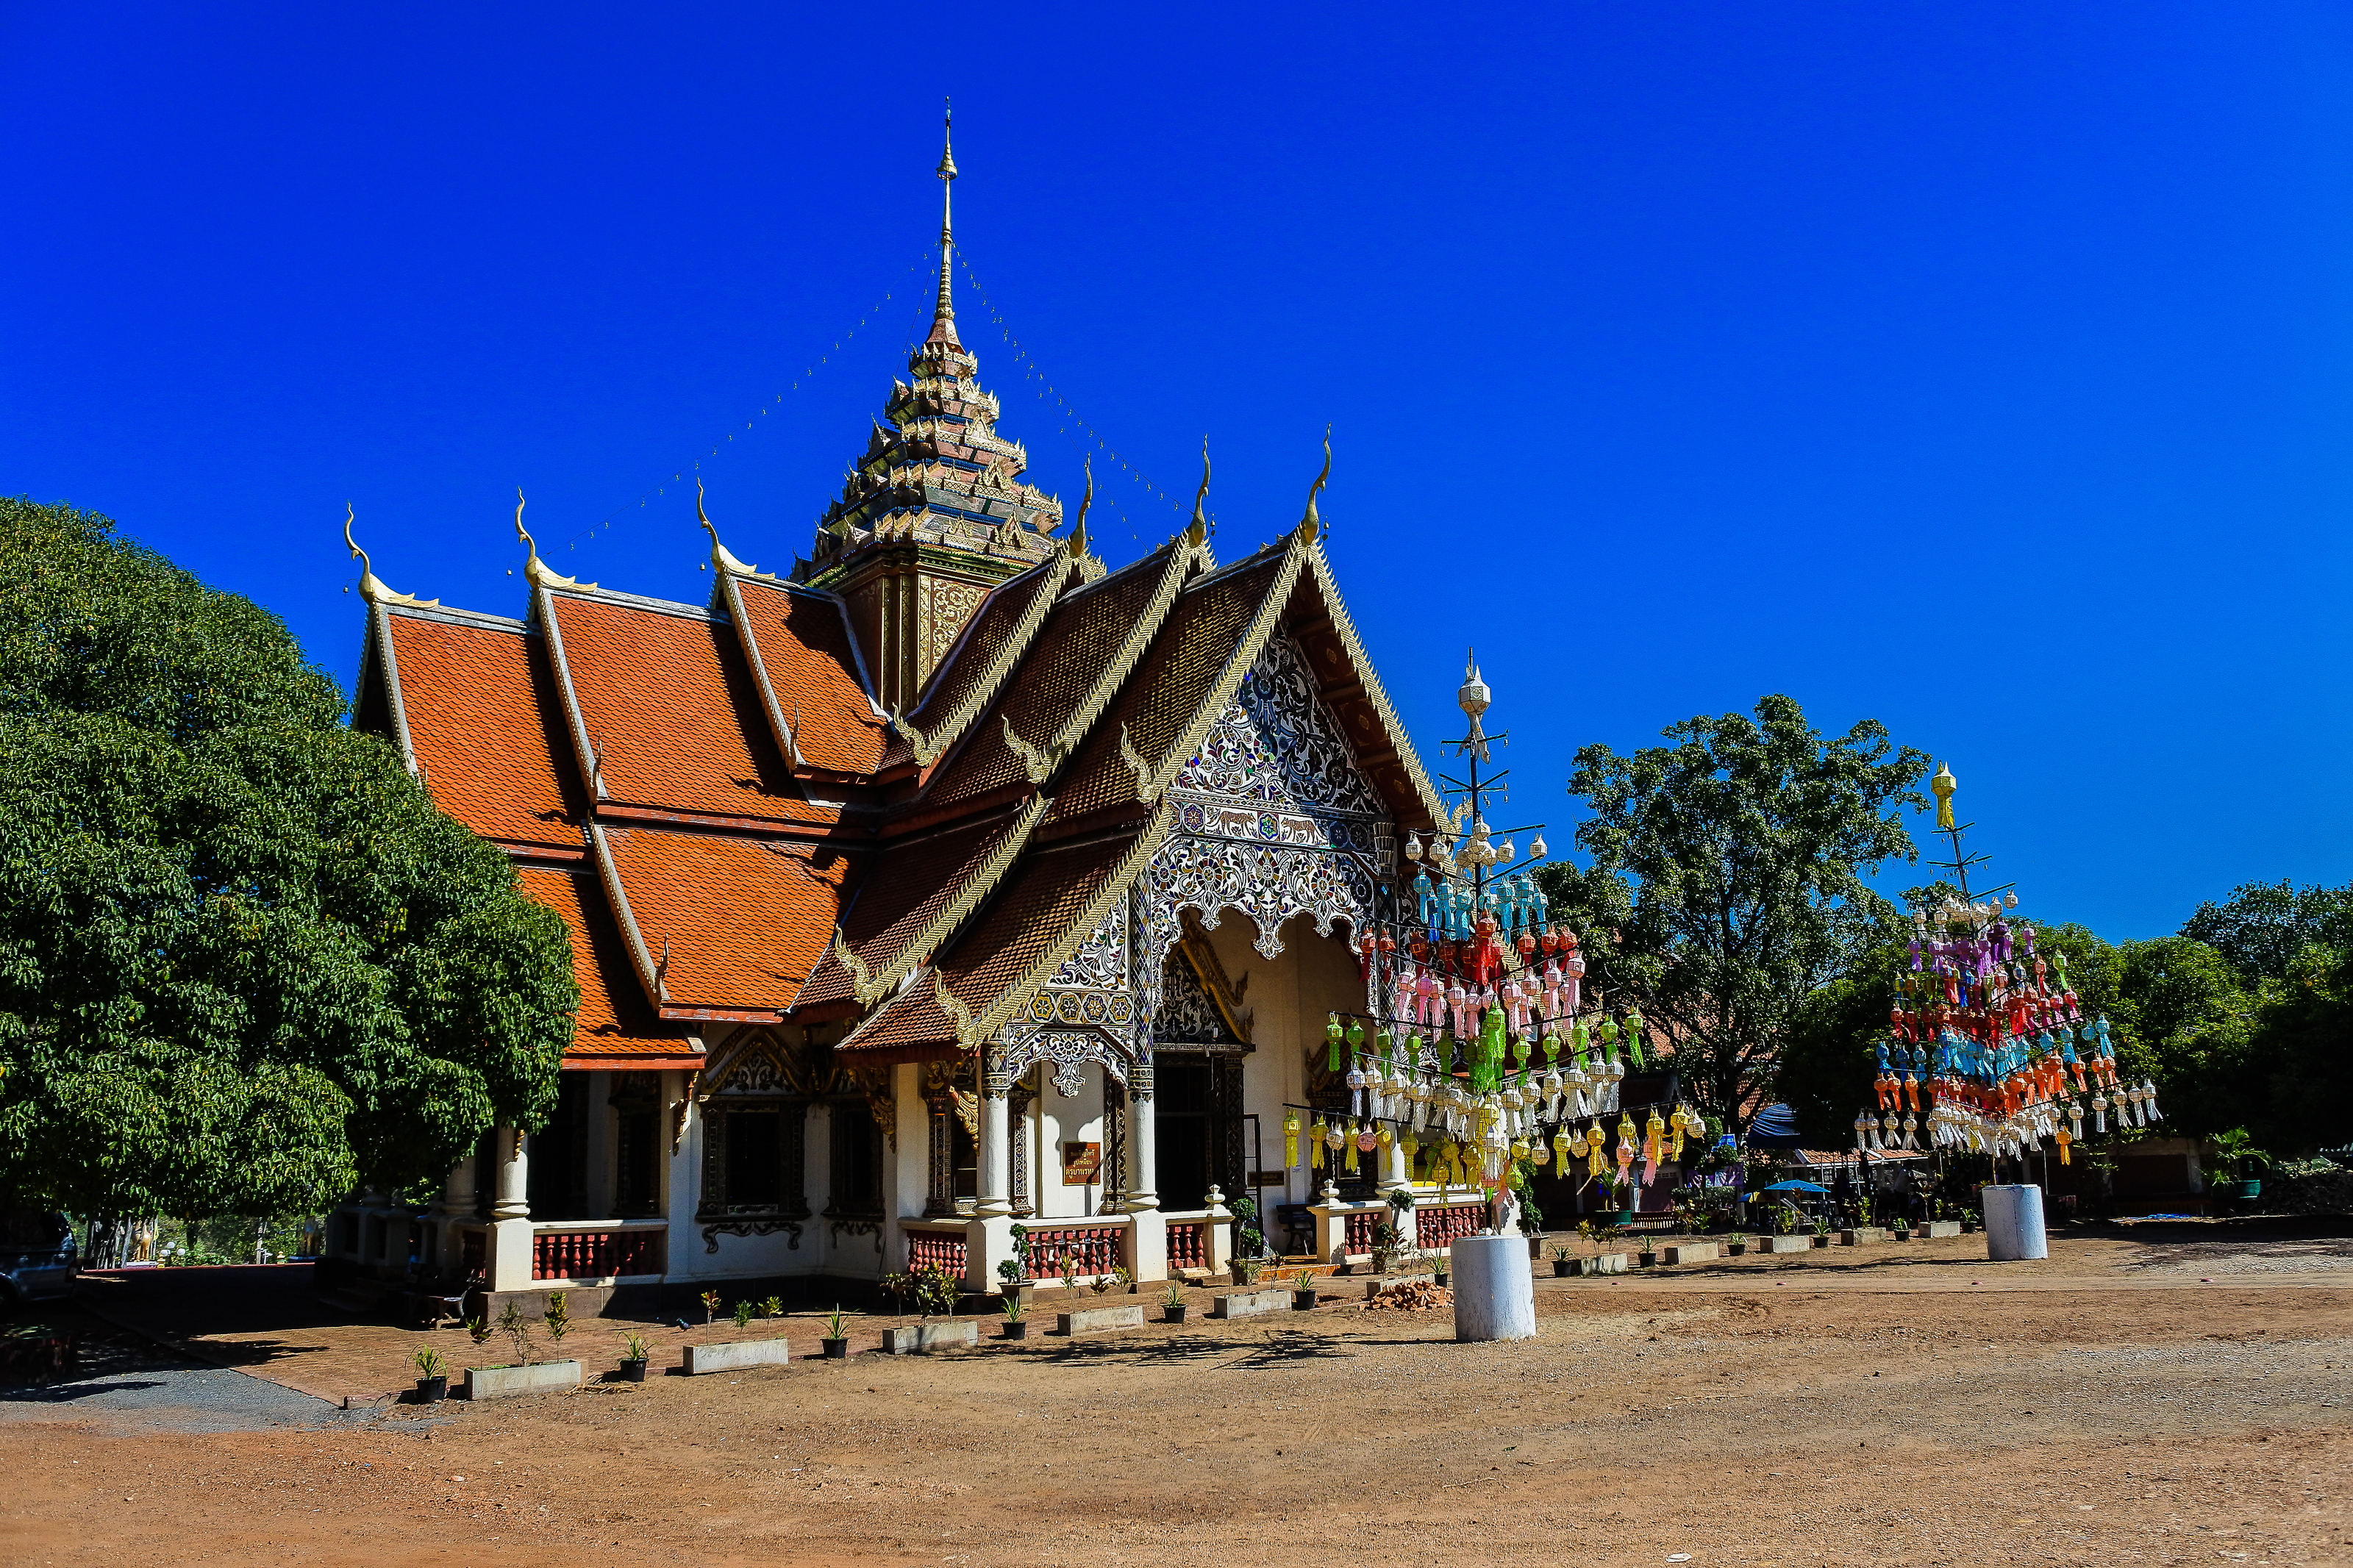
religious, ku kut, chedi, historical, tourism, building, interior, tourist, chamthewi, buddha, thailand, landmark, architecture, image, art, famous, holy, old, asia, asian, statue, history, wat, buddhism, ancient, respect, religion, outdoor, pagoda, lamphun, culture, buddhist, temple, travel, place of worship, sky, historic site, tree, tourist attraction, spire, cloud, shrine, leisure, vacation, roof, house, facade, steeple